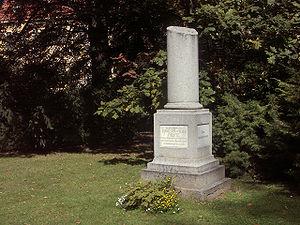
Johann Gottlieb Fichte [ˈjoːhan ˈɡɔtliːp ˈfɪçtə] est un philosophe allemand du XIXᵉ siècle. Il fut un des fondateurs du mouvement philosophique connu sous le nom d'idéalisme allemand, qui tira son origine des écrits théoriques et éthiques d'Emmanuel Kant.
Le château de Rammenau est un château baroque saxon situé à Rammenau, près de Bischofswerda dans l'arrondissement de Bautzen, à trente kilomètres au nord-est de Dresde. C'est l'un des plus beaux châteaux baroques de Saxe.